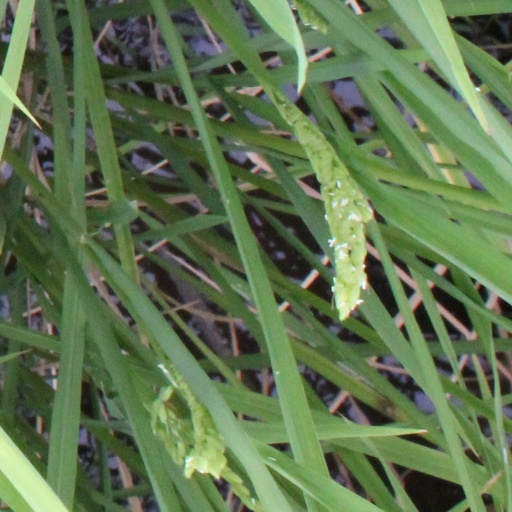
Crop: rice